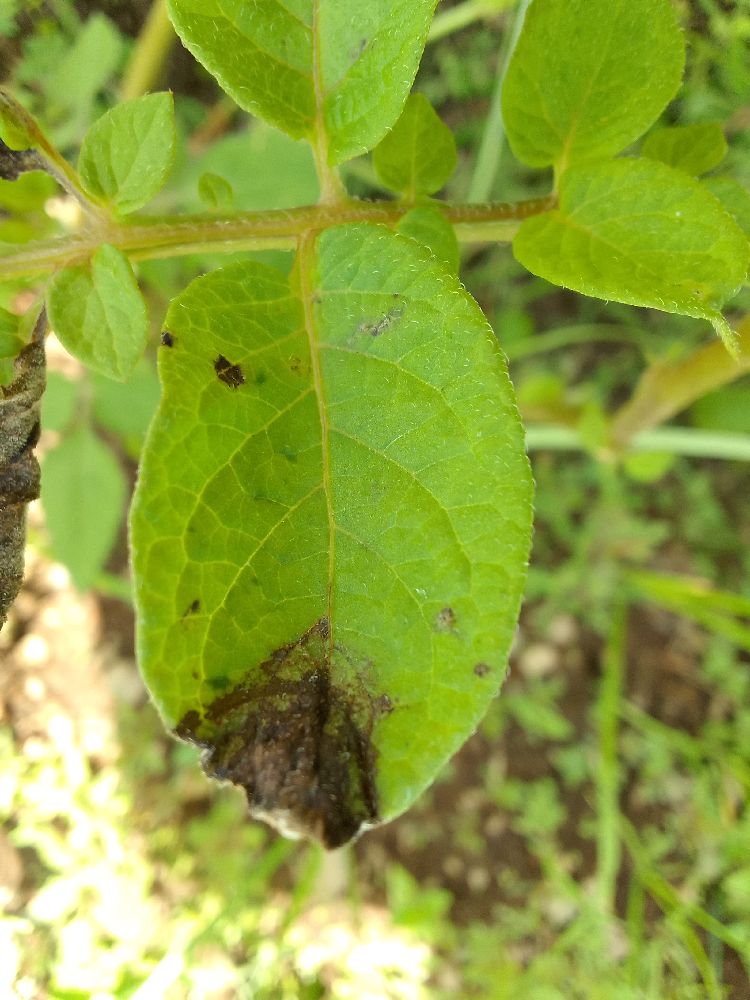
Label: Late blight